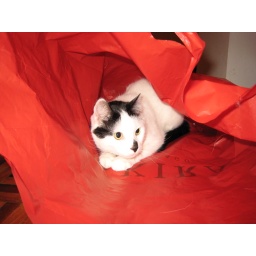
cat in the bag